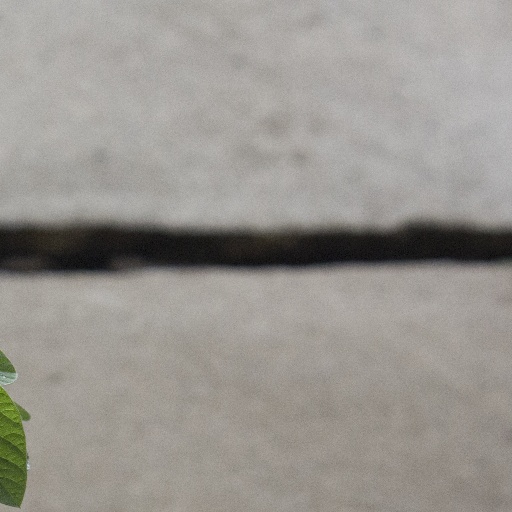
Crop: soybean